ROD 2-8-0

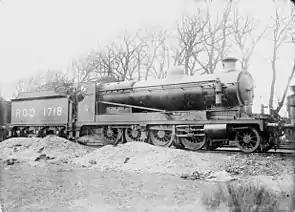
ROD 1718 with Australian Broad Gauge Company soldiers at Couchil-le-temple 22 January 1919.

The Railway Operating Division (ROD) ROD 2-8-0 is a type of 2-8-0 steam locomotive which was the standard heavy freight locomotive operated in Europe by the ROD during the First World War.